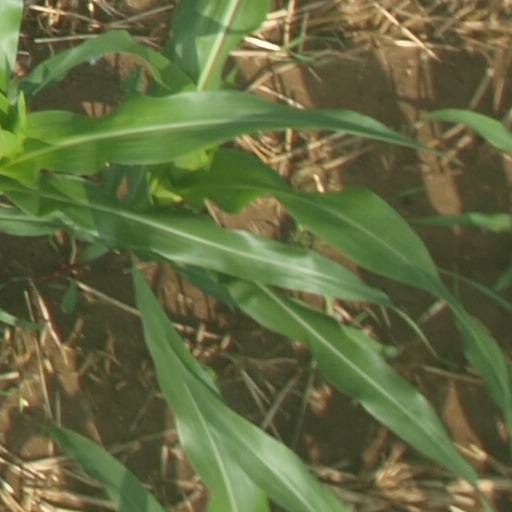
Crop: maize; corn